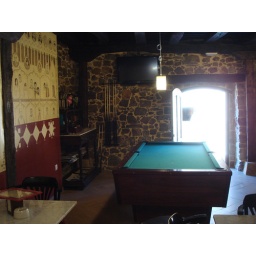
A walk near Potes: The pool table in the &amp;quot;Taberna del Ingles&amp;quot; in the village of Tudes and some of the wall murals